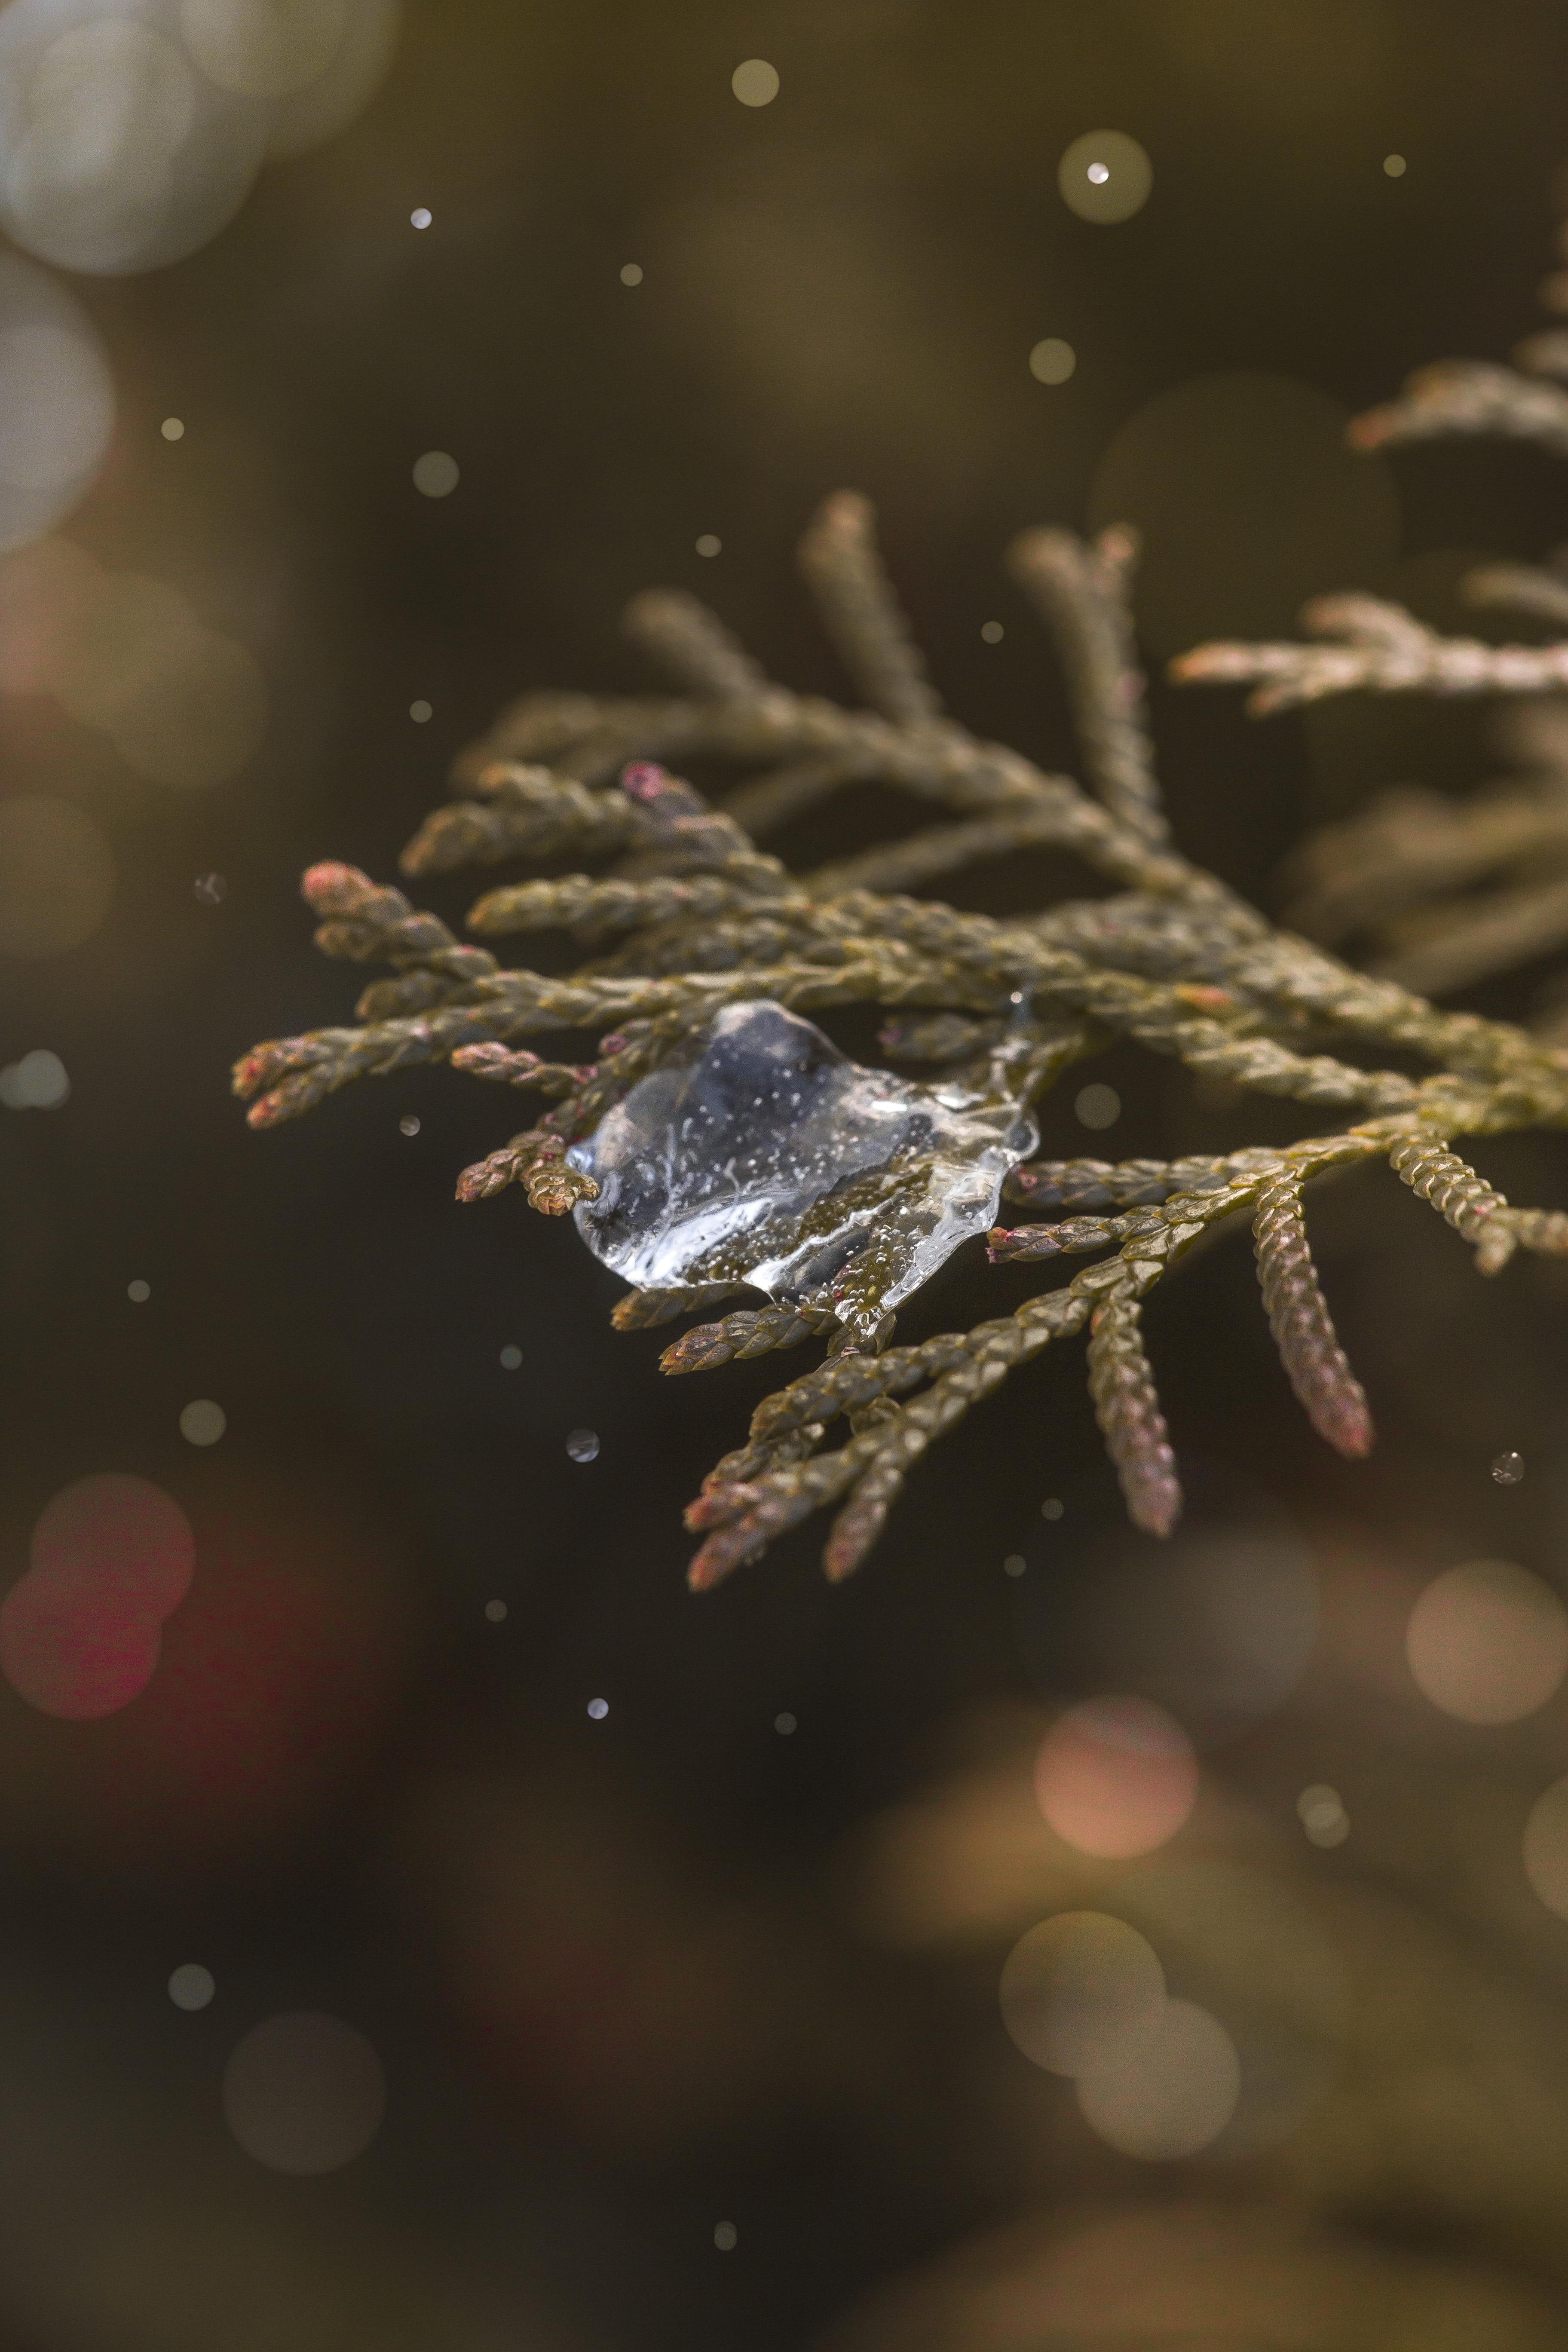
plant, flower, green, nature, ice, icicle, snow, winter, garden, invertebrate, arthropod, liquid, macro photography, insect, pest, moisture, parasite, crustacean, decapoda, crab, arachnid